Japanese calligraphy

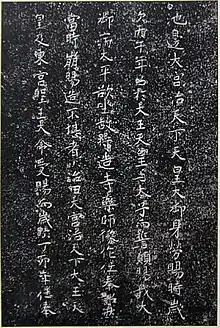
Inscription on the halo of the statue of the Medicine Buddha, Hōryū-ji Temple Written in the 7th century

The Chinese roots of Japanese calligraphy go back to the 13th century BC, to the late Shang dynasty, a time when pictographs were inscribed on bone for religious purposes. When this writing developed into an instrument of administration for the state, the need for a uniform script was felt and Li Si, prime minister in the Chinese dynasty of Qin, standardized a script and its way of being written. He sanctioned a form of script based on squares of uniform size into which all characters could be written from eight strokes. He also devised rules of composition where horizontal strokes are written first and characters are composed starting from top to bottom, left to right. Because the symbols were inscribed with sharp instruments, the lines were originally angular; and in many ways, Li Si's achievements were made obsolete by the appearance of brush and ink (see Chinese calligraphy). The ink-wet brush creates a line quite different from a sharp stylus. It affords variation in thickness and curve of line. Calligraphy retained the block form of Li Si and his eight strokes, but the writer was free to create characters that emphasized aesthetically pleasing balance and form. The way a character was written gave a message of style.